Brick Gothic

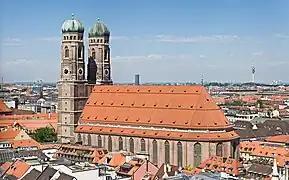
Frauenkirche in Munich, Bavaria, Germany

In Bavaria, there is a significant number of Gothic brick buildings, some in places without quarries, like Munich, and some in places, where natural stone was available as well, such as Donauwörth. Several of these buildings have both decorations of shaped bricks and of ashlar, often tuff. Also the walls of some buildings are all brick, but in some buildings the base of the wall is of stone. Most of the churches share a common distinctive Bavarian Brick Gothic style. The Frauenkirche of Munich is the largest (gothic and totally) brick church north of the Alps. Examples include St. Martin's and two other churches at Landshut and the Herzogsburg (Duke's Castle) in Dingolfing.